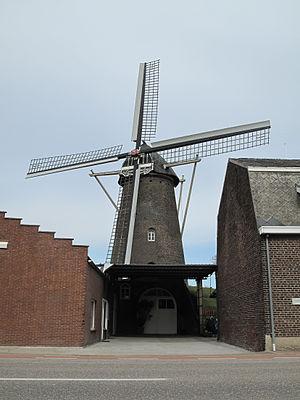
Kinrooi est une commune néerlandophone de Belgique située en Région flamande dans la province de Limbourg.